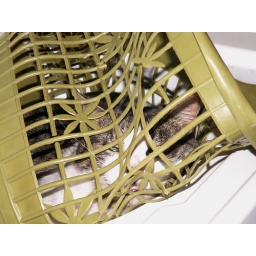
cat in laundry basket on top of open wash machine the basket is starting to fall in with him